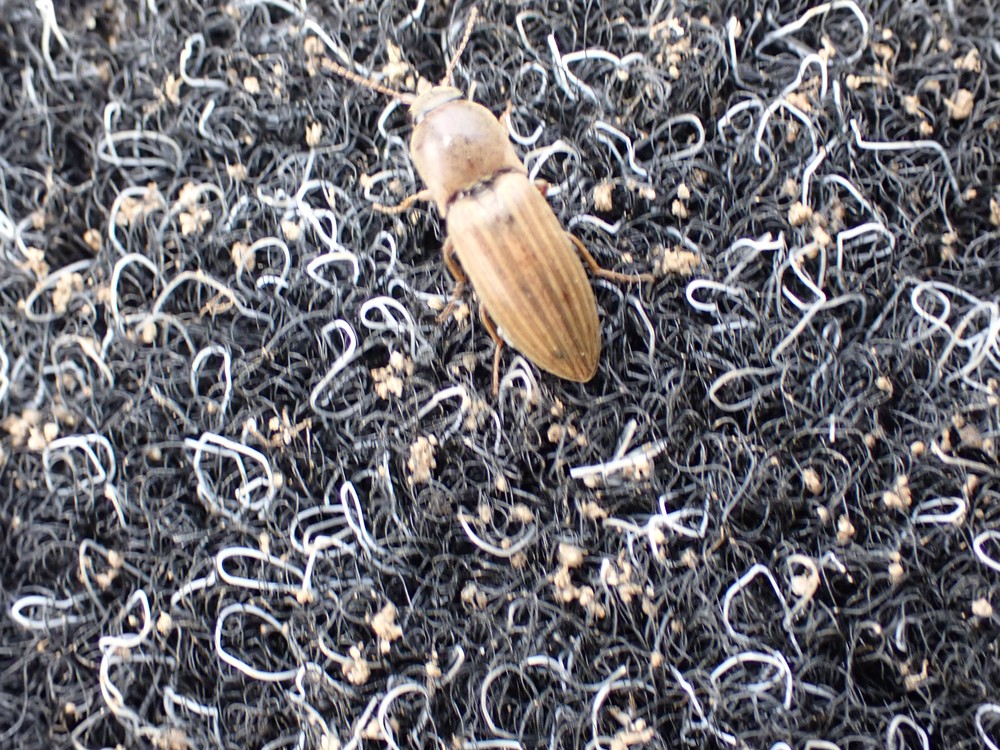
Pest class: clickbeetles_wireworms